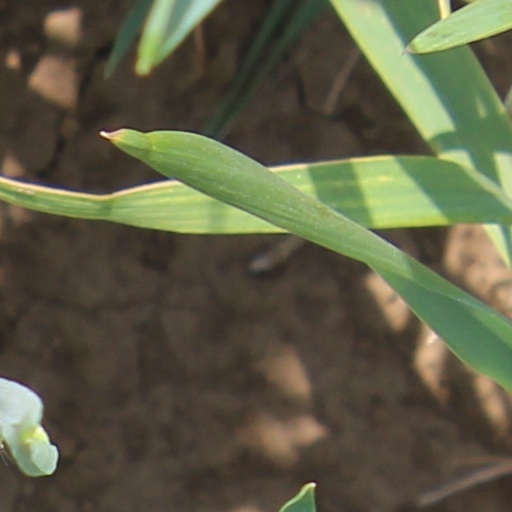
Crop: wheat